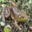
Label: frog